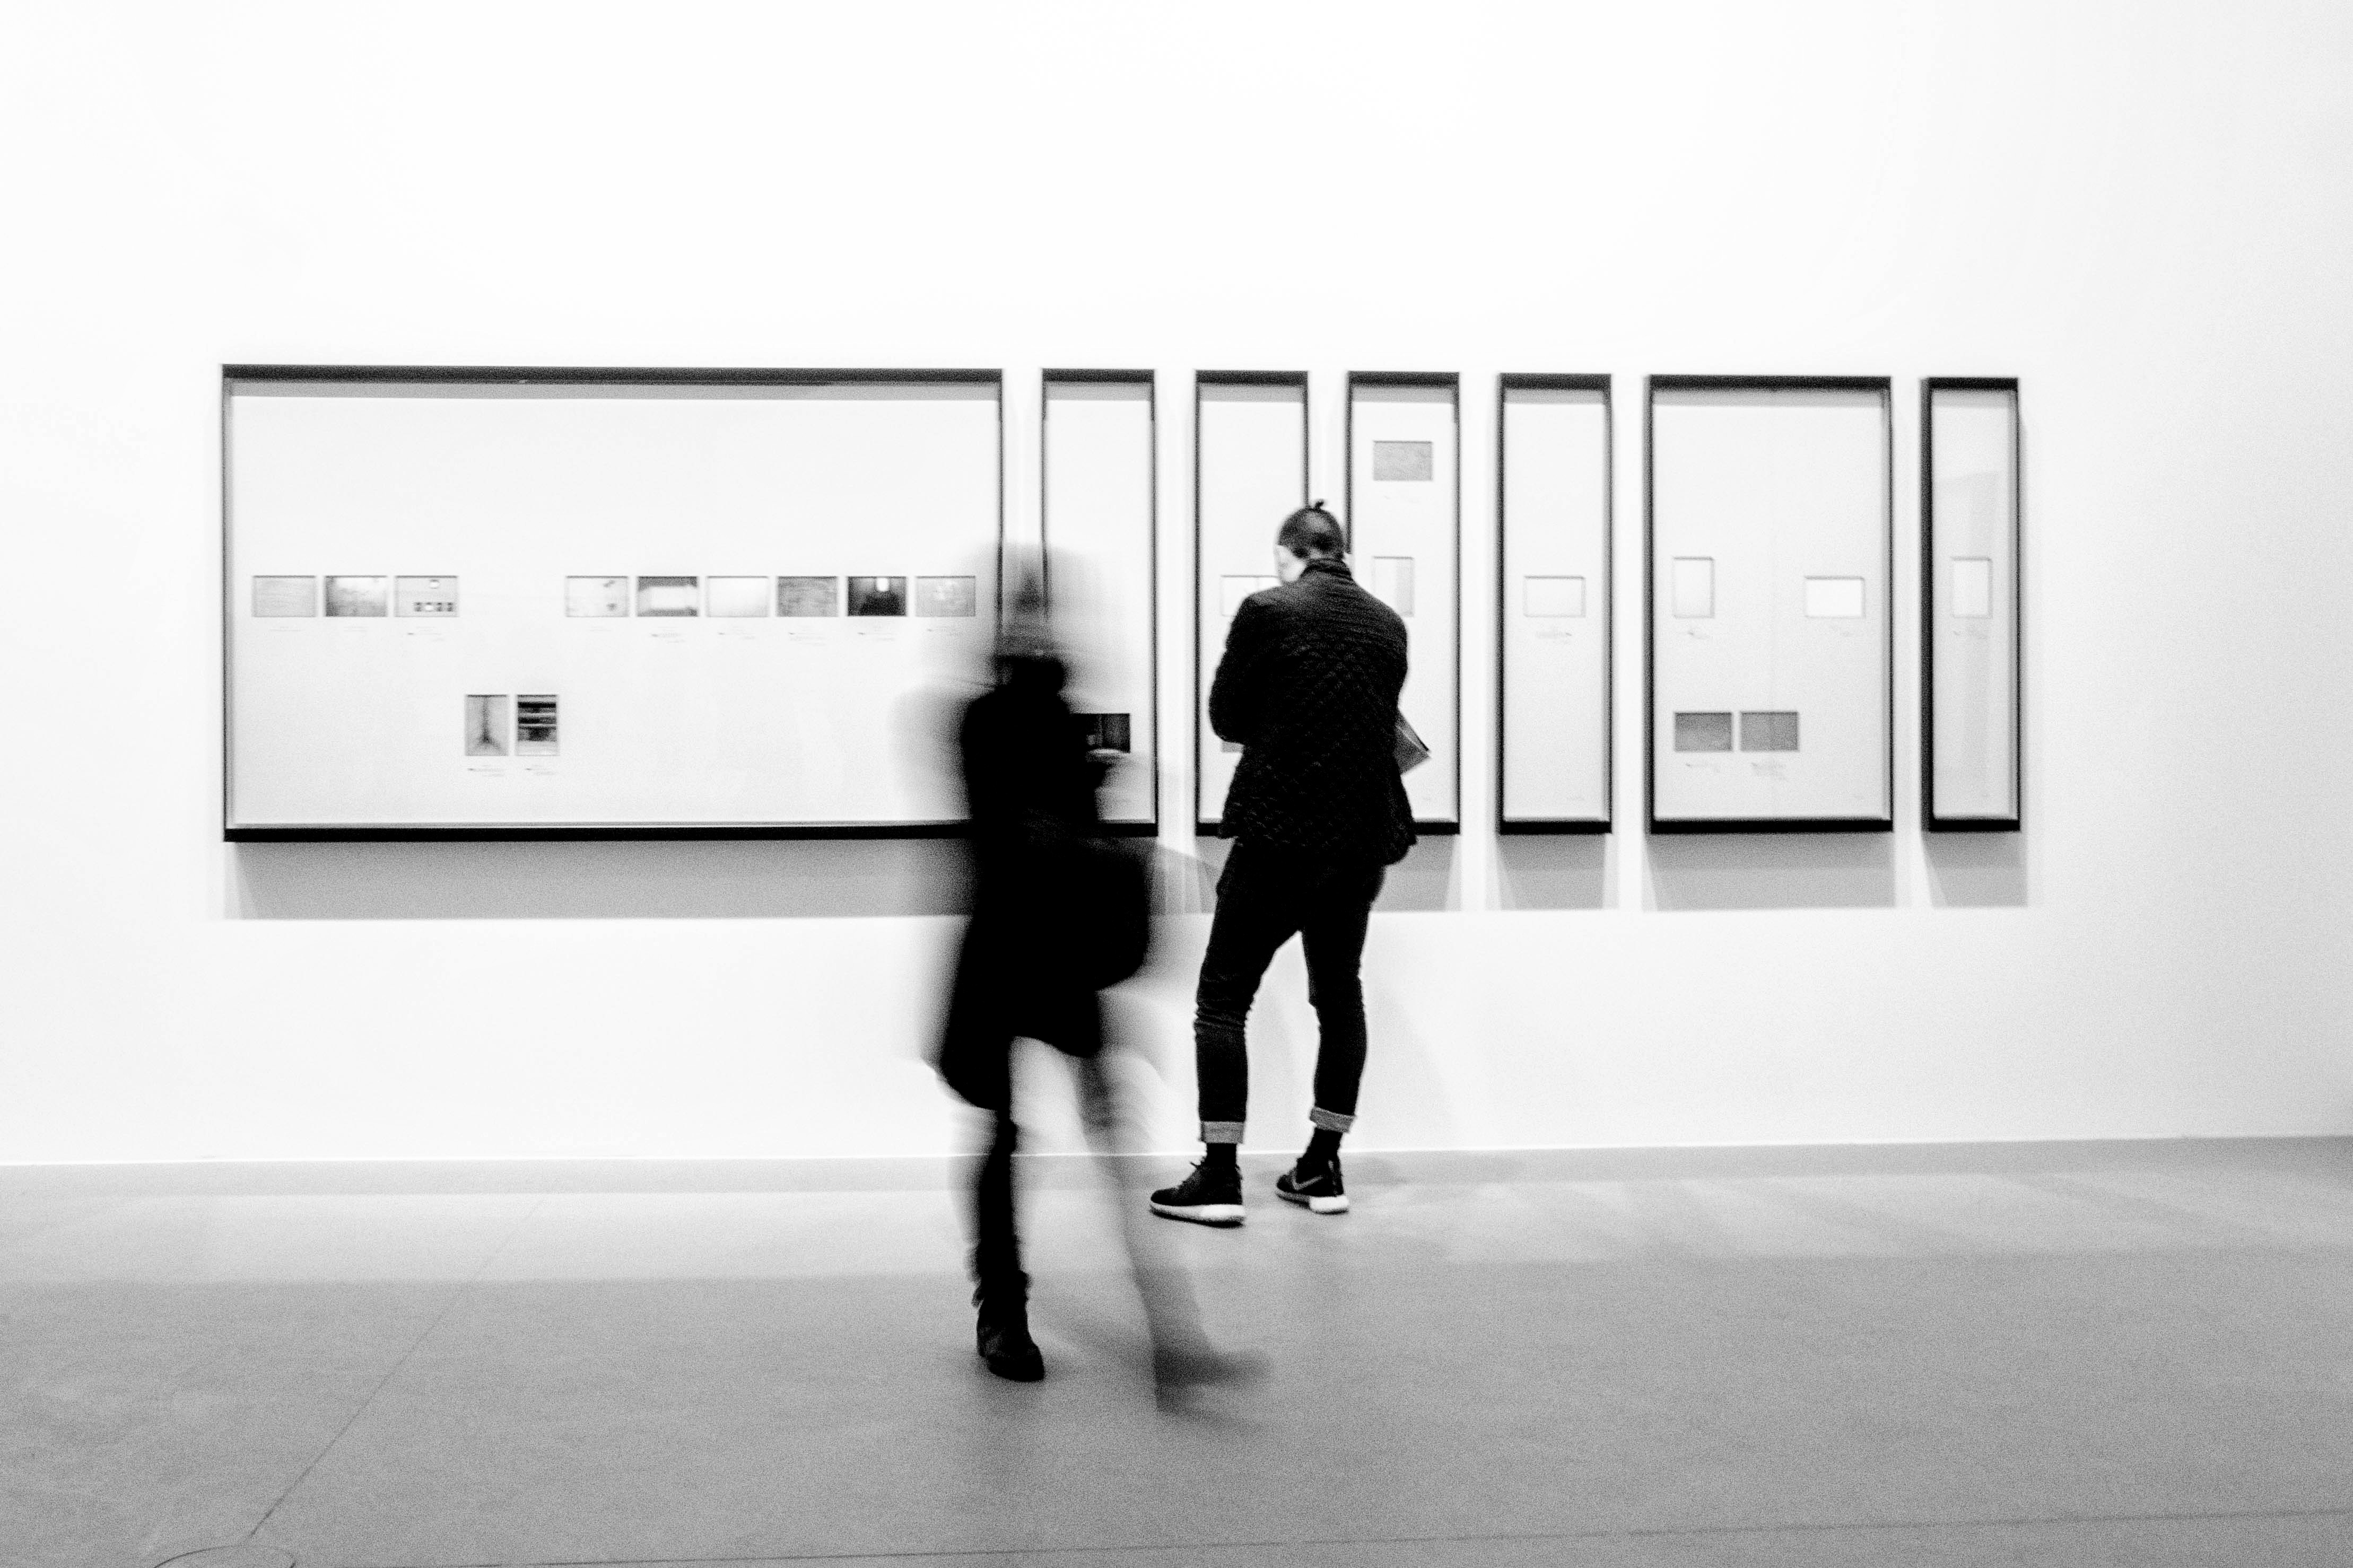
black and white, white, photography, museum, fashion, black, monochrome, photograph, gallery, contemporary, exhibition, choreography, monochrome photography, human positions